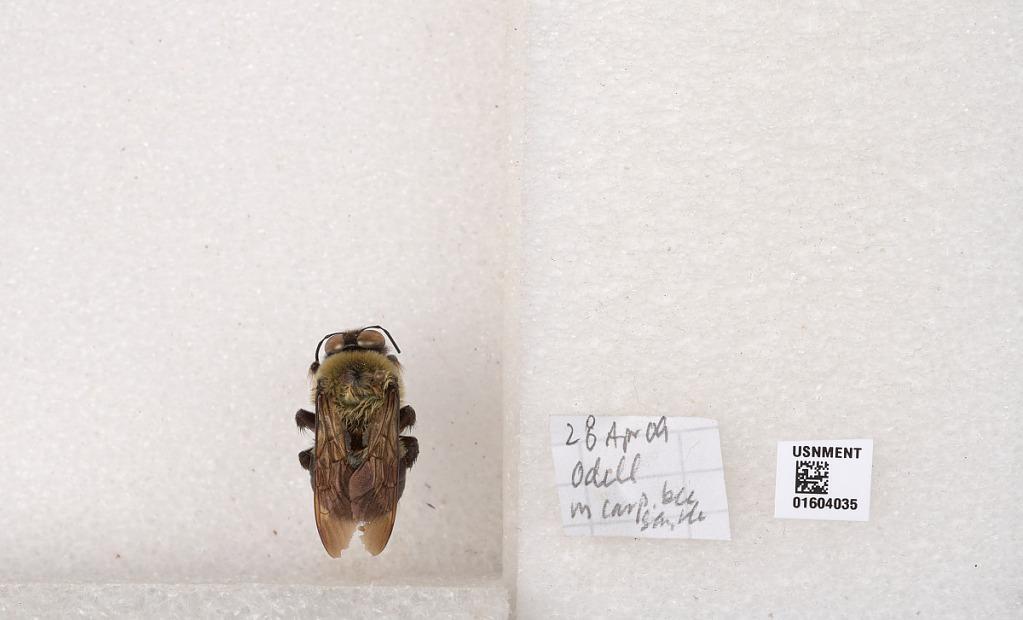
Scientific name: Xylocopa (Xylocopoides) virginica virginica (Linnaeus)
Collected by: Odell
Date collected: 1909-4-28